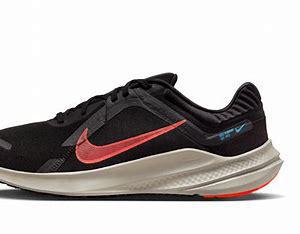
Brand: Nike
Model: Quest 5